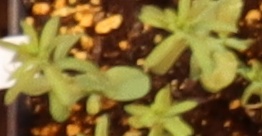
Label: Flax